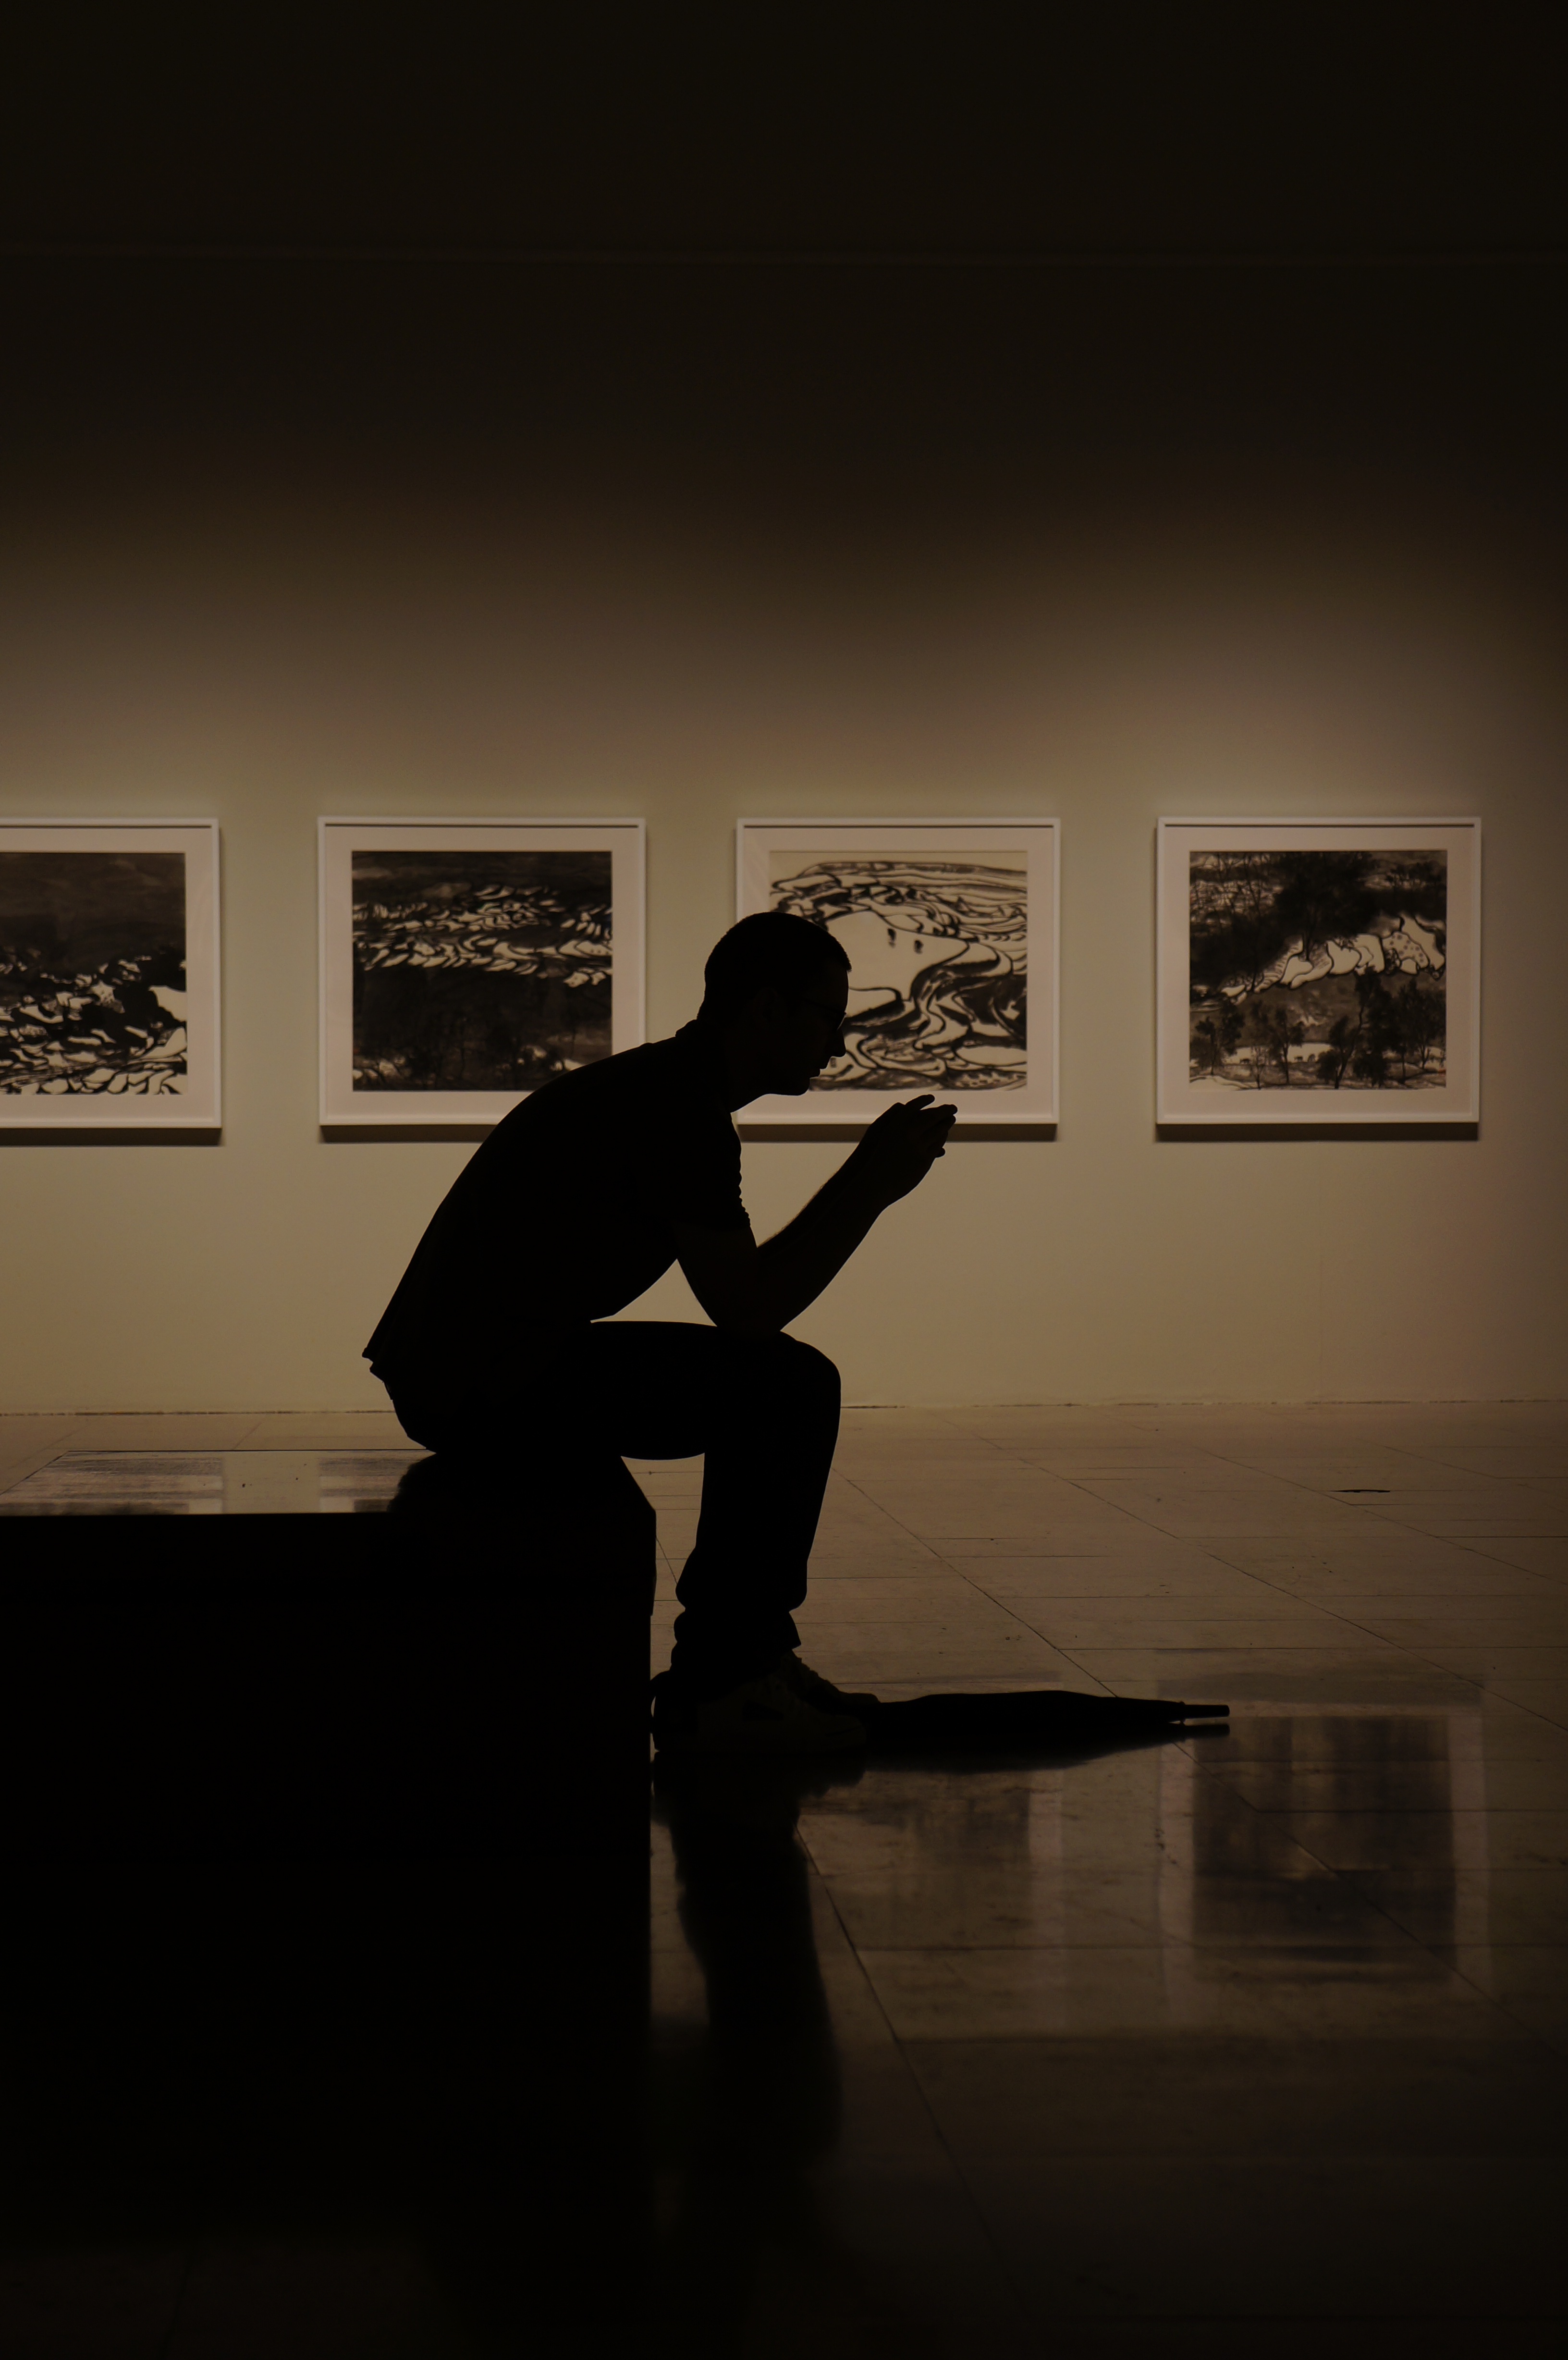
man, silhouette, light, people, white, thinking, shadow, darkness, black, painting, art, photograph, gallery, exhibitions